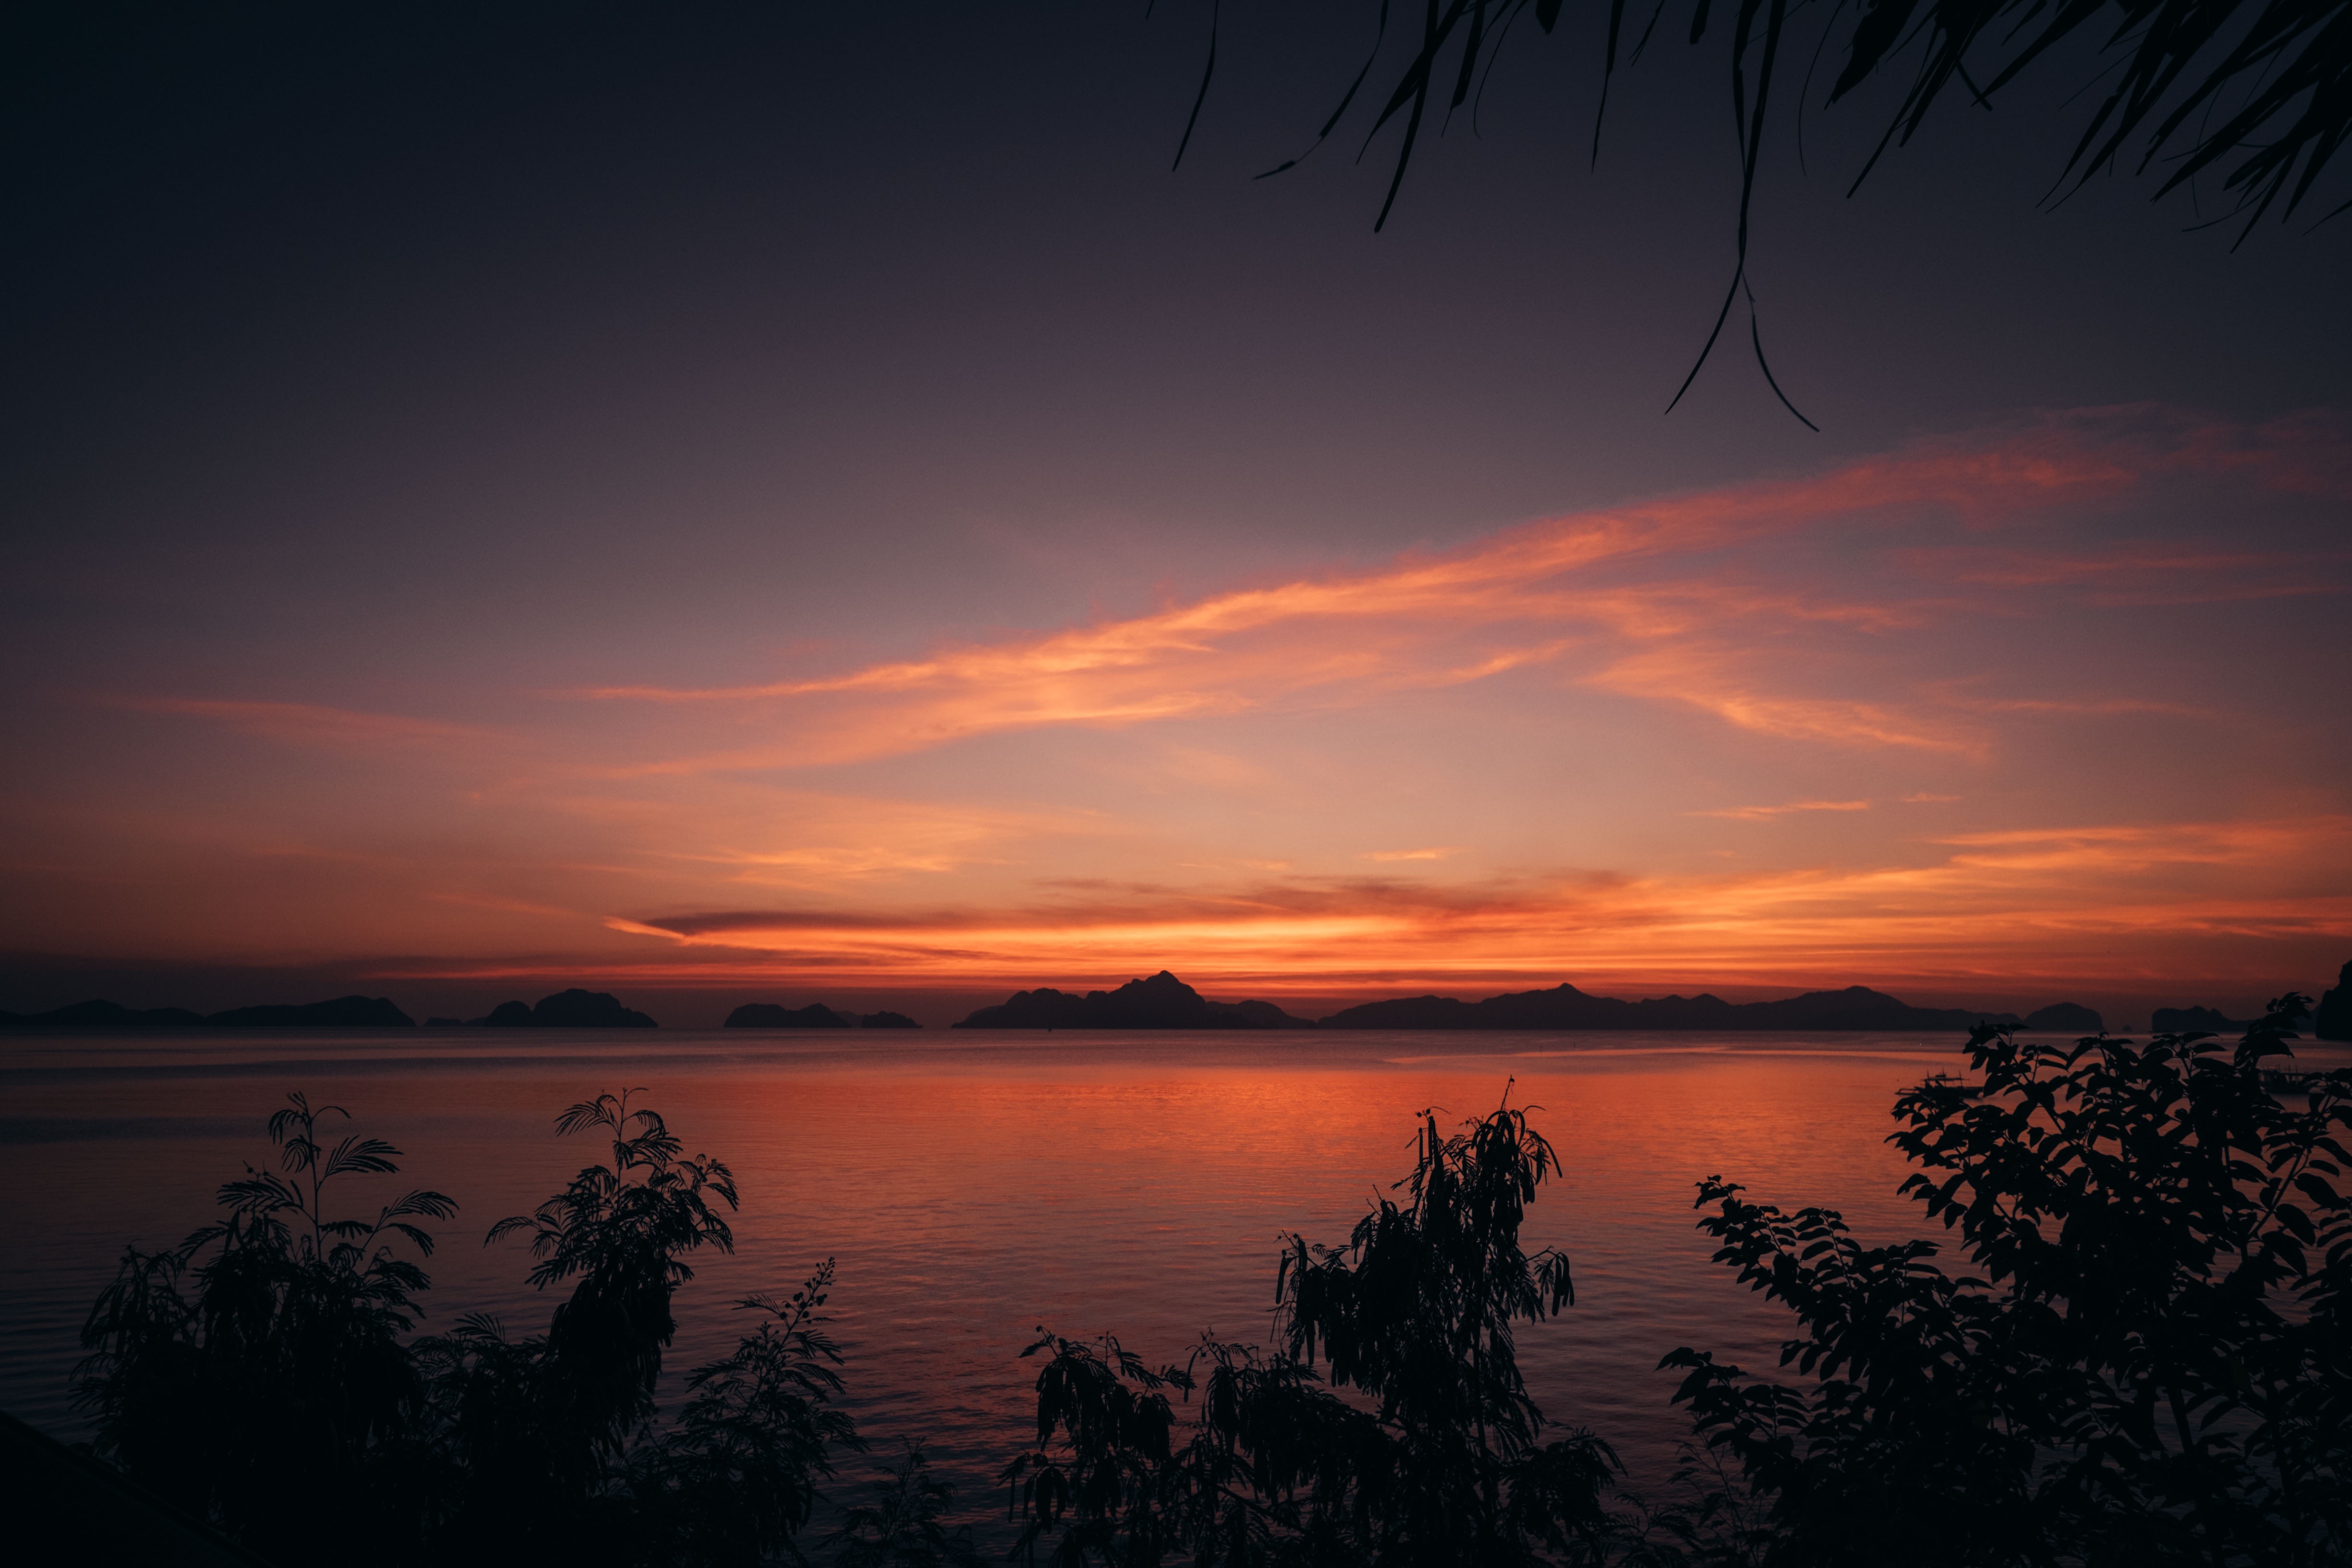
sea, horizon, cloud, sky, sun, sunrise, sunset, morning, dawn, atmosphere, dusk, evening, afterglow, atmospheric phenomenon, red sky at morning